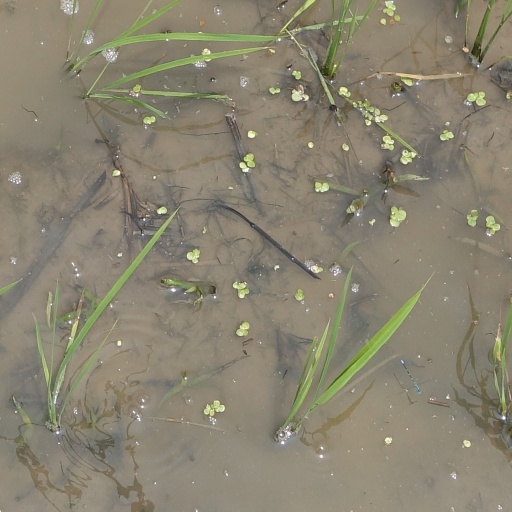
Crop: rice